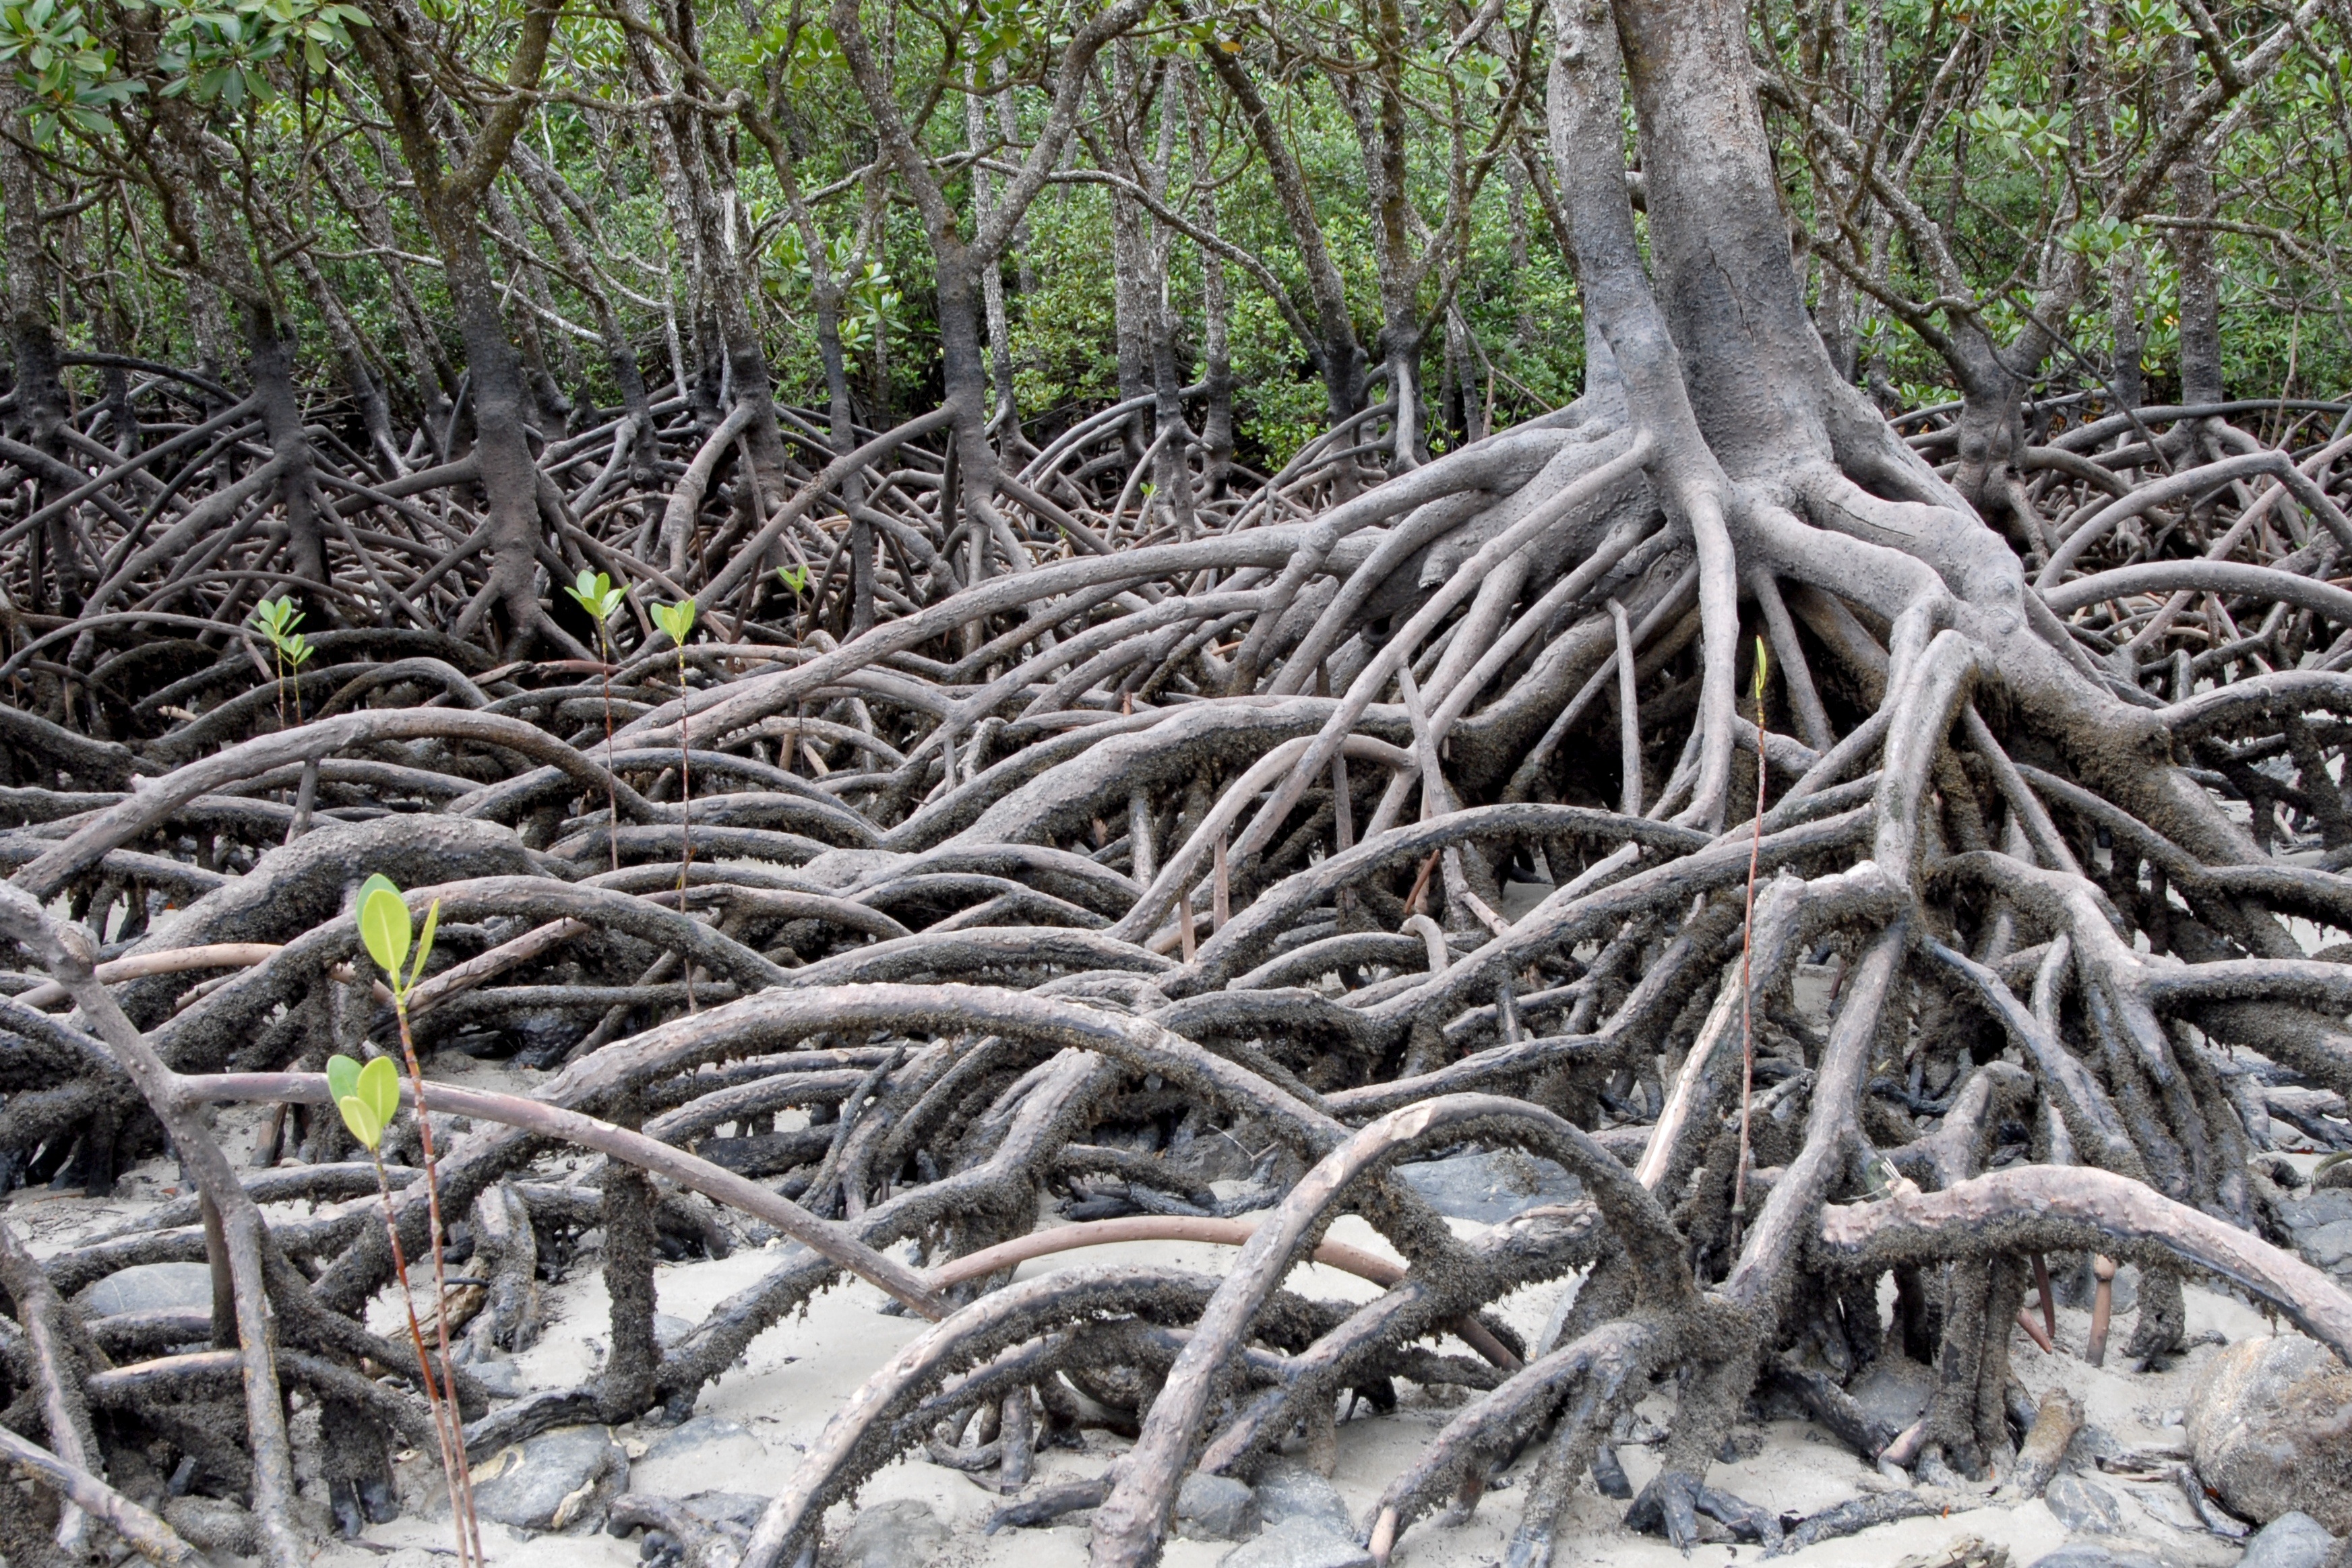
tree, branch, plant, wood, trunk, root, australia, woodland, mangroves, woody plant